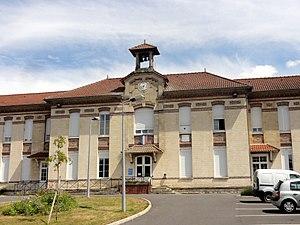
Hôpital / hospice régional Georges-Decroze.
Pont-Sainte-Maxence est une commune française située dans le département de l'Oise, en région Hauts-de-France.